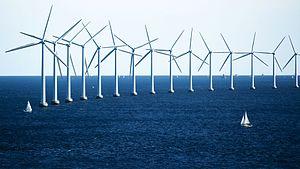
Il n'existe pas à proprement parler de politique commune de l'énergie à l'échelle européenne. Cette lacune pose d'autant plus d'interrogations que le secteur énergétique a joué un rôle fondateur dans les premiers pas de la construction européenne.